Pillory

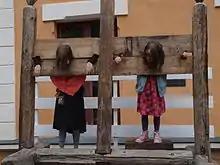
A pillory at the Medieval Market in Turku, Finland

There was a variant (rather of the stocks type), called a barrel pillory, or Spanish mantle, used to punish drunks, which is reported in England and among its troops. It fitted over the entire body, with the head sticking out from a hole in the top. The criminal is put in either an enclosed barrel, forcing him to kneel in his own filth, or an open barrel, also known as "barrel shirt" or "drunkards collar" after the punishable crime, leaving him to roam about town or military camp and be ridiculed and scorned.